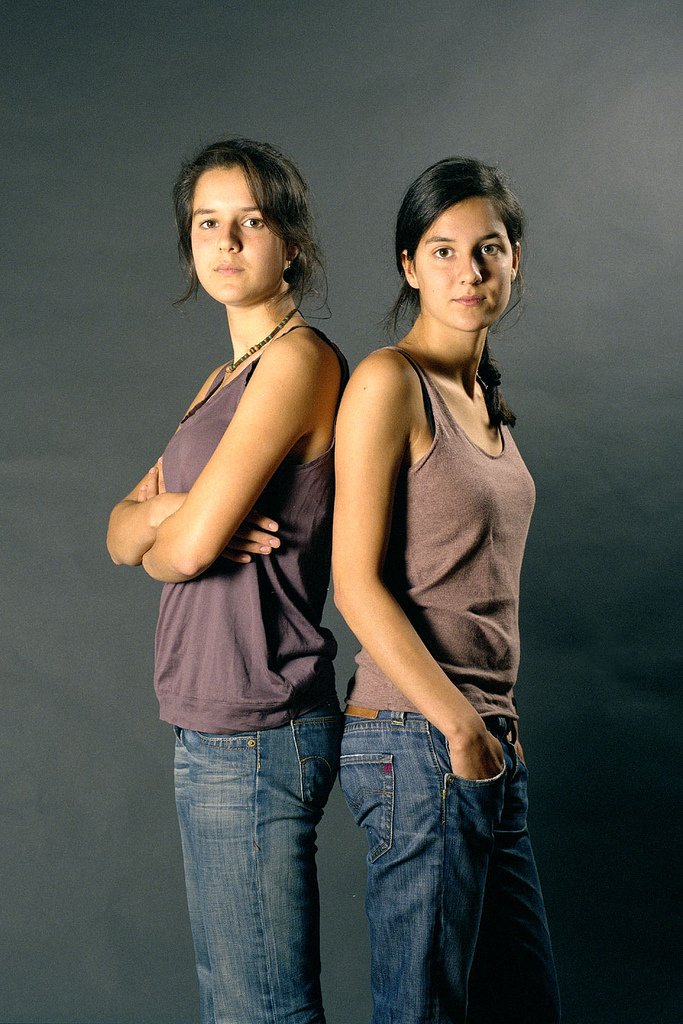
Label: not_food